Claes van Beresteyn

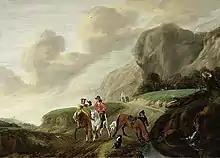
Falcon hunt

According to the RKD he was influenced by Jacob van Ruisdael. He is known for prints and landscapes with horsemen. The Rijksmuseum has a series of etchings by his hand.